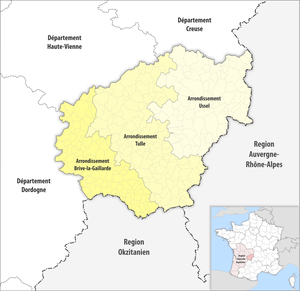
Depuis 1943, le département français de la Corrèze est subdivisé en trois arrondissements.